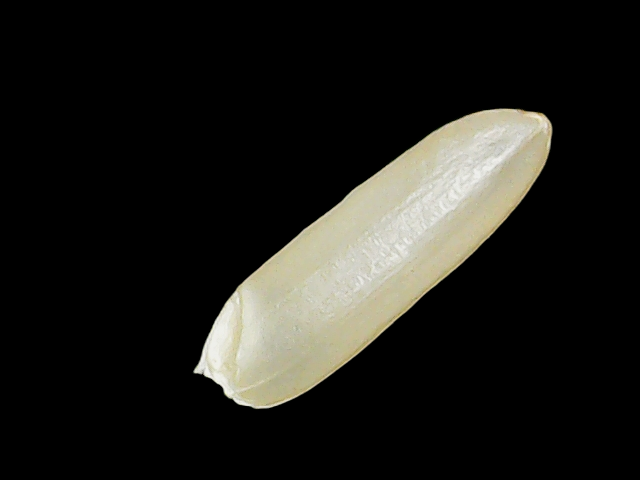
Rice variety: Binadhan14